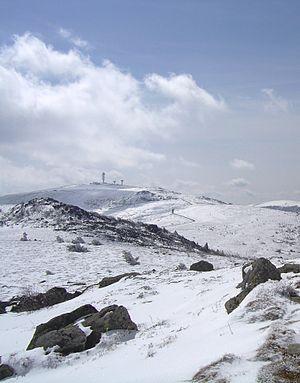
Pierre-sur-Haute depuis le sommet de Peyre-Mayou
Pierre-sur-Haute est le point culminant des monts du Forez, dans le Massif central, à la limite des départements de la Loire et du Puy-de-Dôme. C'est également le point culminant du département de la Loire.